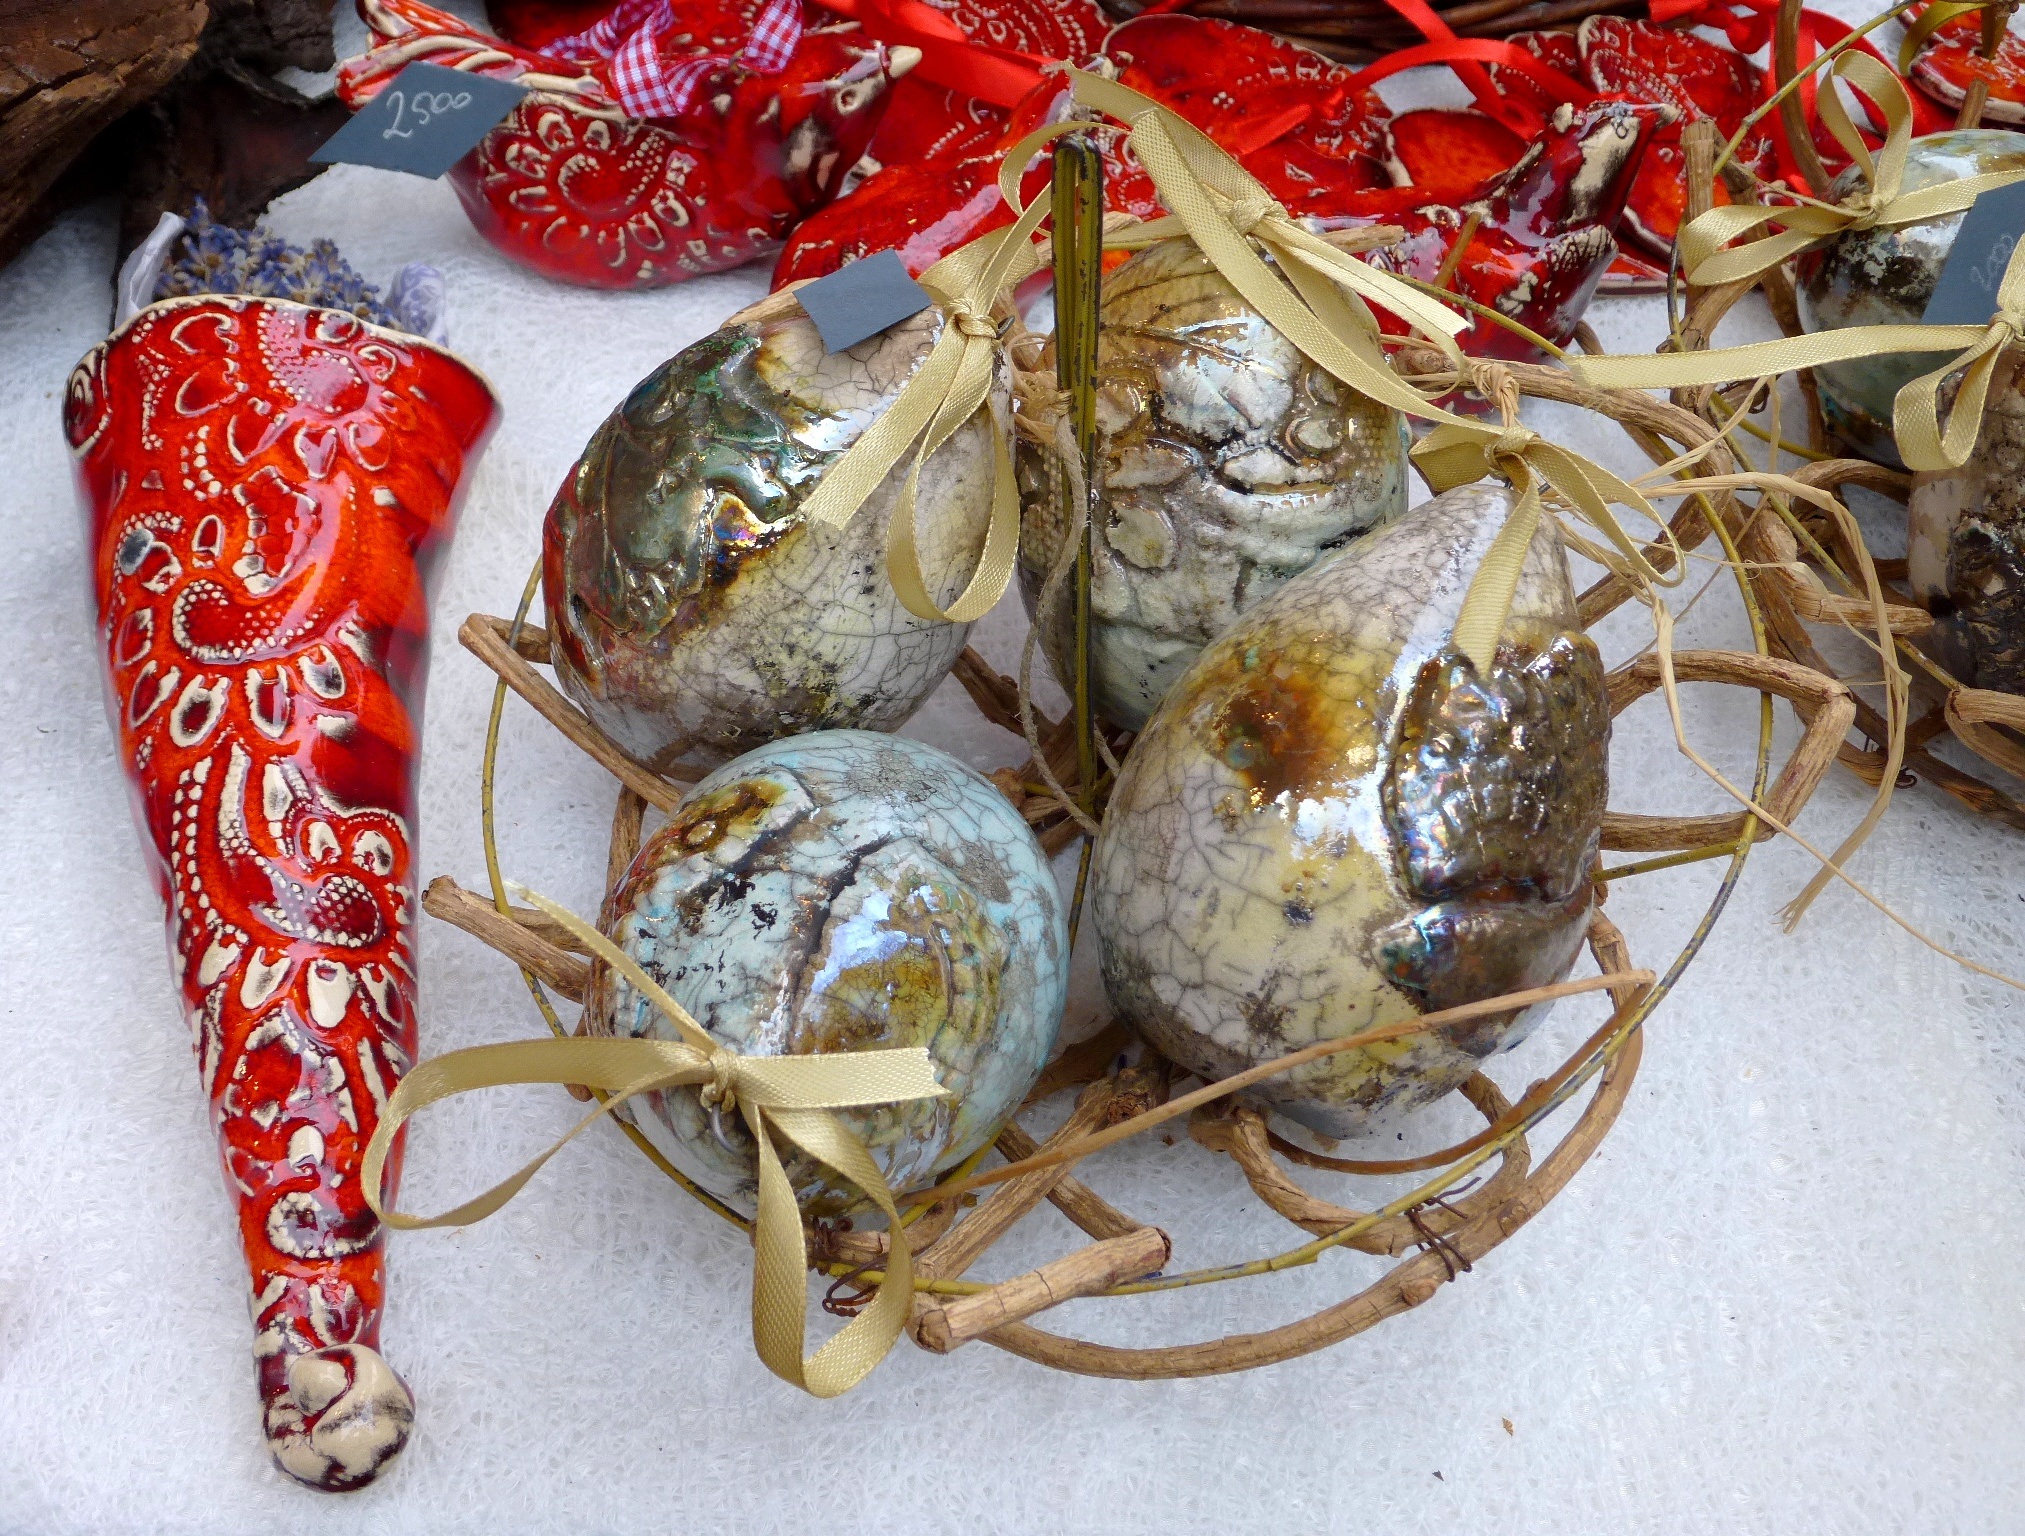
dish, food, spring, produce, ceramic, seafood, fish, egg, invertebrate, easter, fair, ornaments, arts and crafts, decapoda, animal source foods, spiny lobster